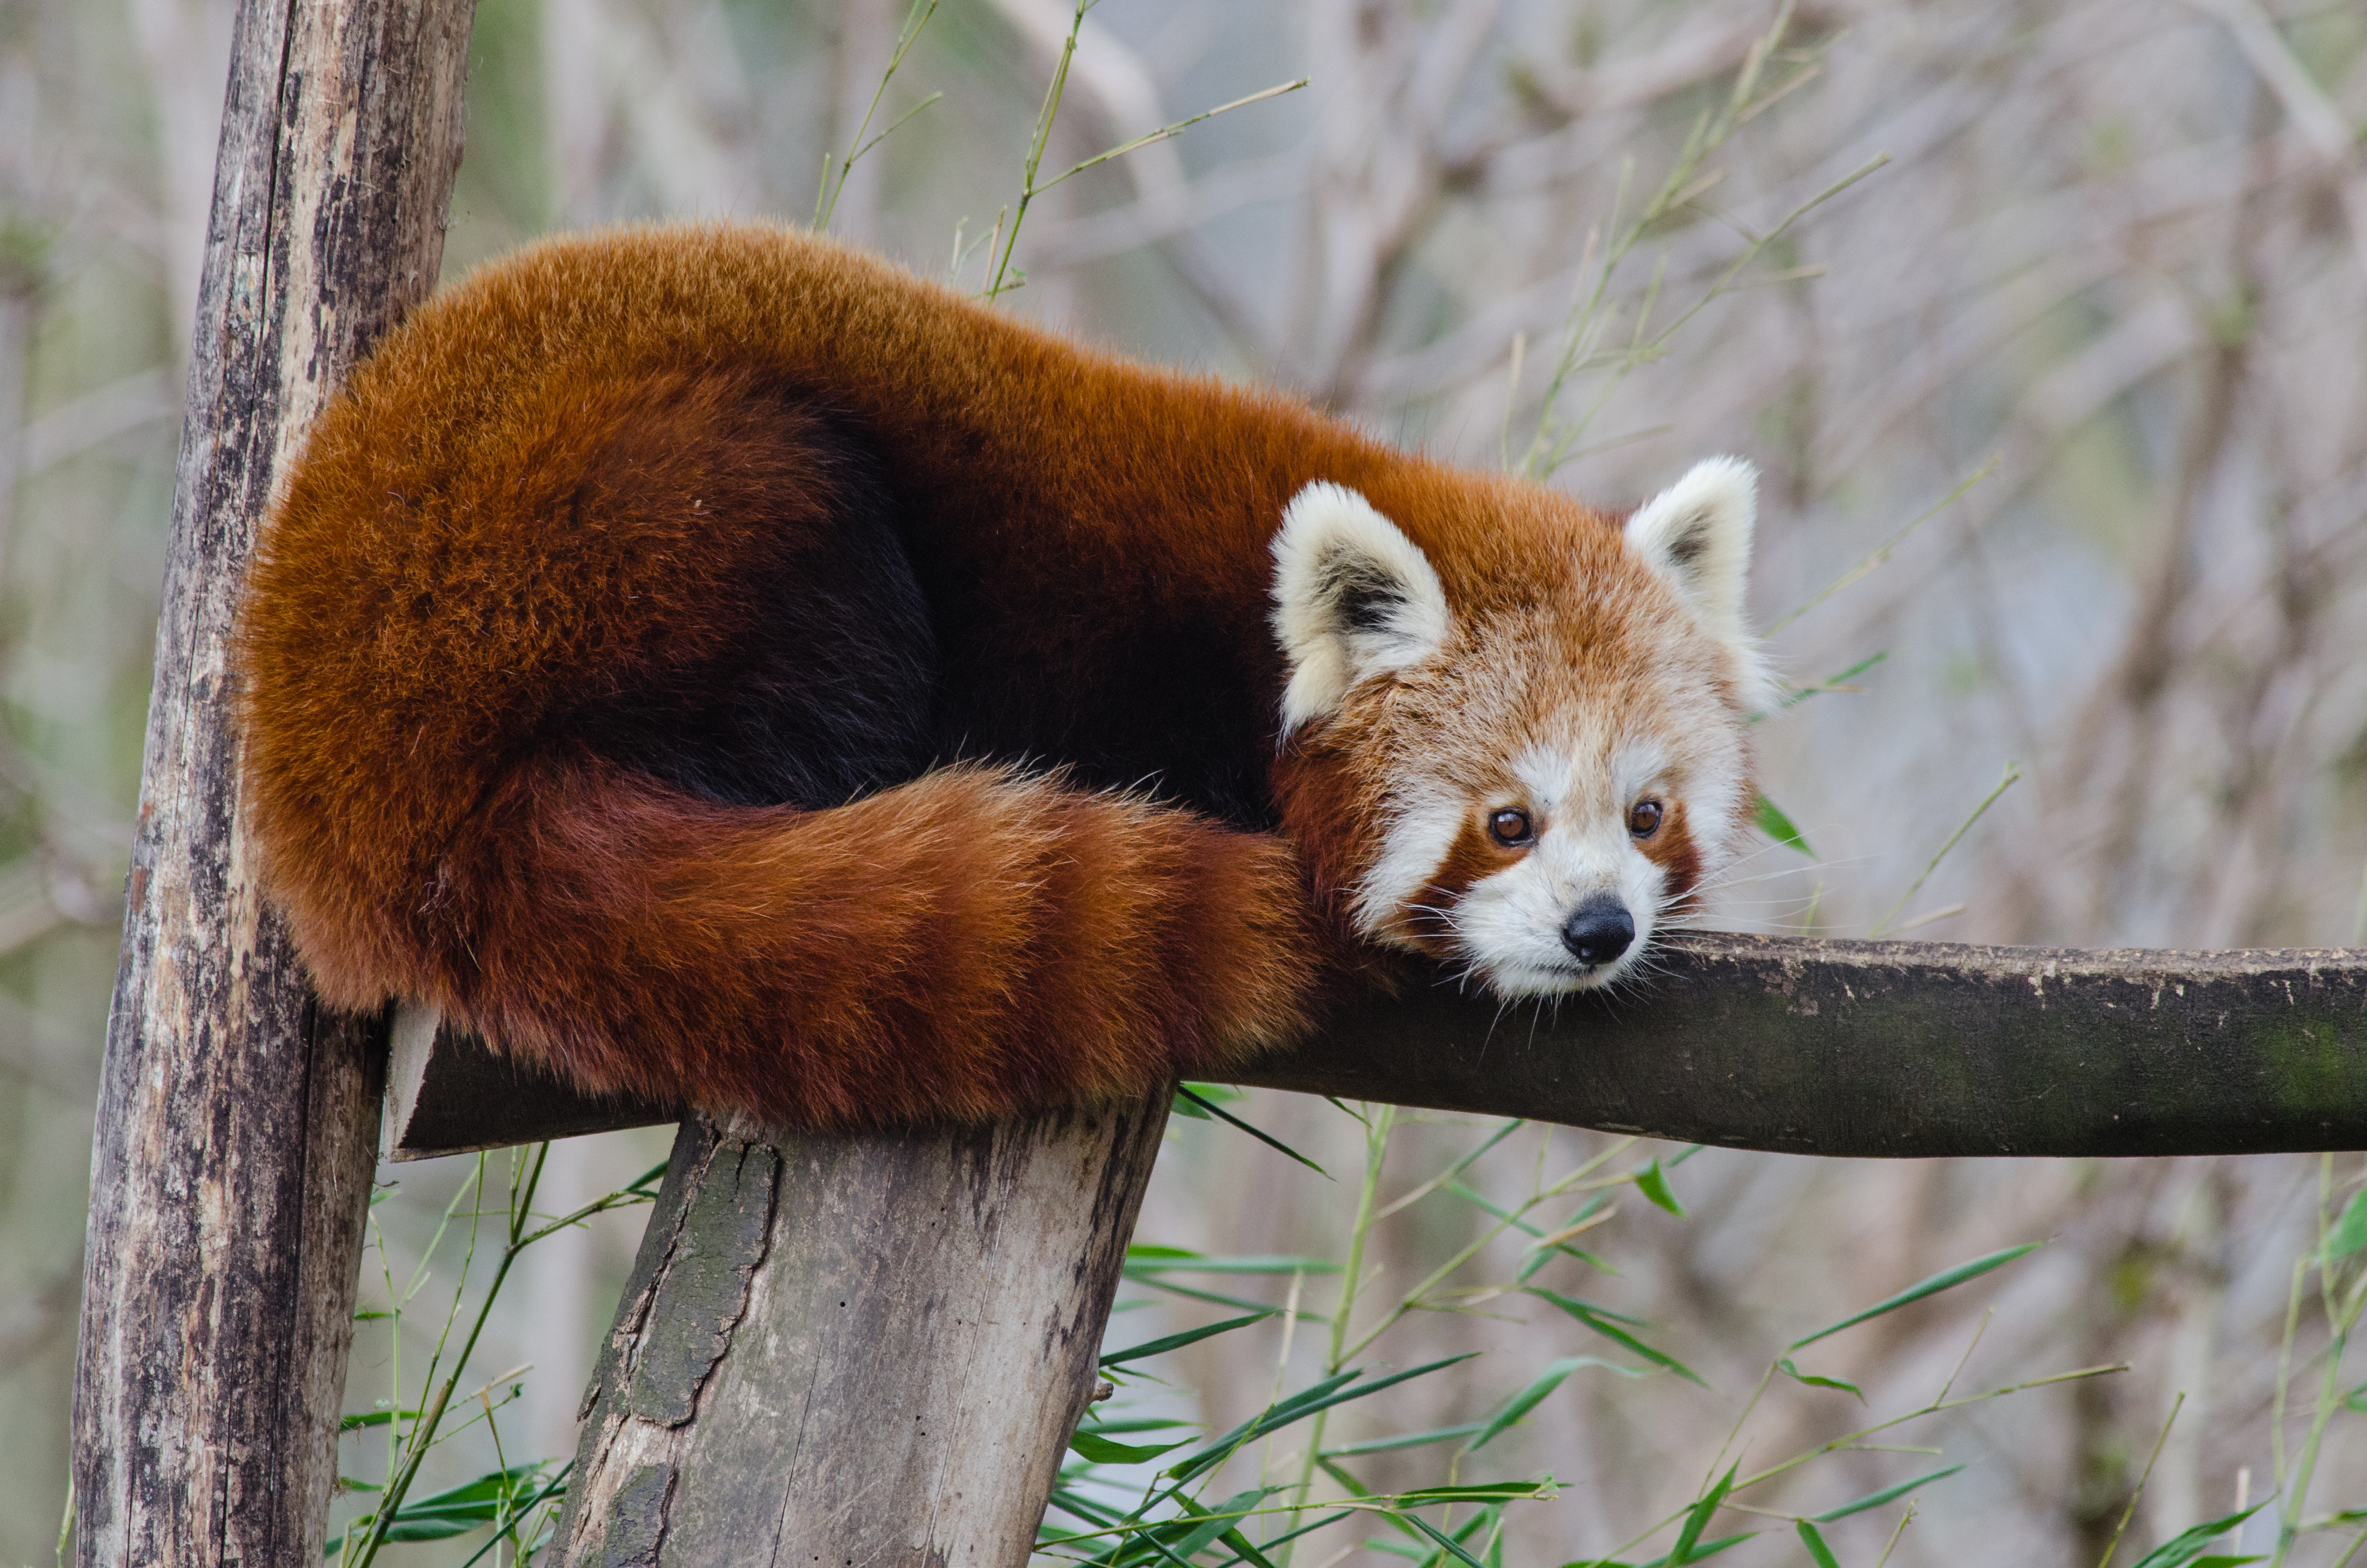
tree, bokeh, animal, cute, bear, wildlife, zoo, red, mammal, nikon, fauna, red panda, panda, endangered, vertebrate, germany, deutschland, baum, adorable, tele, d7000, roter, kleiner, niedlich, species, tierpark, bedroht